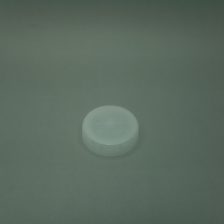
Color: white/transparent
Cap type: standard cap